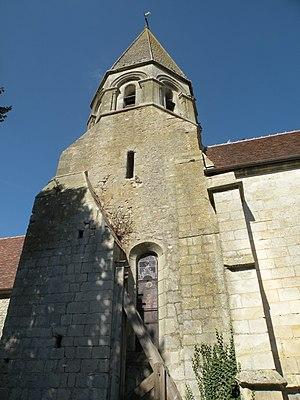
Église Saint-Martin de Lierville
L'église Saint-Martin est une église catholique paroissiale située à Lierville, dans l'Oise, en France. Sa nef unique non voûtée remonte à la fin du XIᵉ siècle, et reçut un nouveau portail richement décoré au second quart du XIIᵉ siècle. C'est à cette époque aussi que l'on ajouta un clocher au sud du chœur. C'est l'un des cinq clochers romans octogonaux du Vexin français. Pendant la seconde moitié du XIIᵉ siècle, un chœur gothique de deux travées au chevet plat vint remplacer le sanctuaire roman primitif. Muni d'une fenêtre au remplage rayonnant tardif à l'occasion de l'adjonction d'une chapelle au sud, dans l'angle avec le clocher, au cours du XIVᵉ siècle, sa véritable époque n'est plus gère visible depuis l'extérieur, d'autant plus qu'un collatéral le flanque également au nord. Ajouté plus tardivement que son pendant du sud, sans doute au cours de la guerre de Cent Ans, il ne fut pas voûté avant le XVᵉ siècle, et ses voûtes affichent clairement le style gothique flamboyant. C'est également à l'époque flamboyante, au second quart du XVIᵉ siècle, que la nef fut équipée d'un bas-côté de cinq travées au nord, et que l'on projeta le voûtement de la nef, finalement resté lettre morte.